Daniel S. Martin

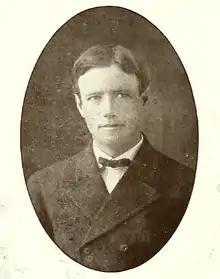
Martin pictured in "Reveille 1906", Mississippi State yearbook

Daniel Stacey Martin (August 31, 1880 – November 5, 1949) was an American college football player and coach, athletics administrator, and engineer. He served as the head football coach at the University of Mississippi (Ole Miss) in 1902 and at Mississippi Agricultural & Mechanical College—now known as Mississippi State University—from the 1903 to 1906. During his one-season tenure at Mississippi, Martin compiled an overall record of four wins and three losses (4–3). During his four-season tenure at Mississippi A&M, Martin compiled an overall record of ten wins, eleven losses and three ties (10–11–3).